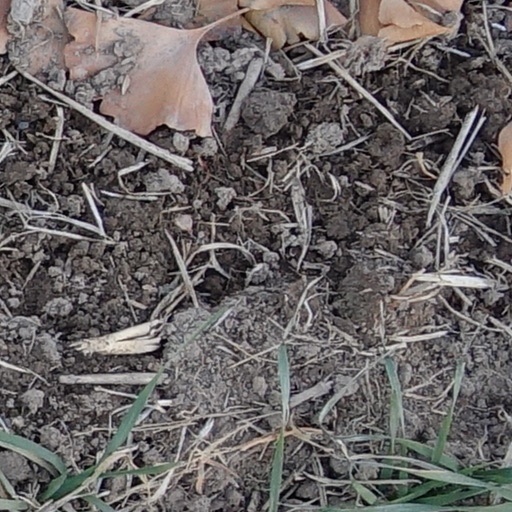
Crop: wheat